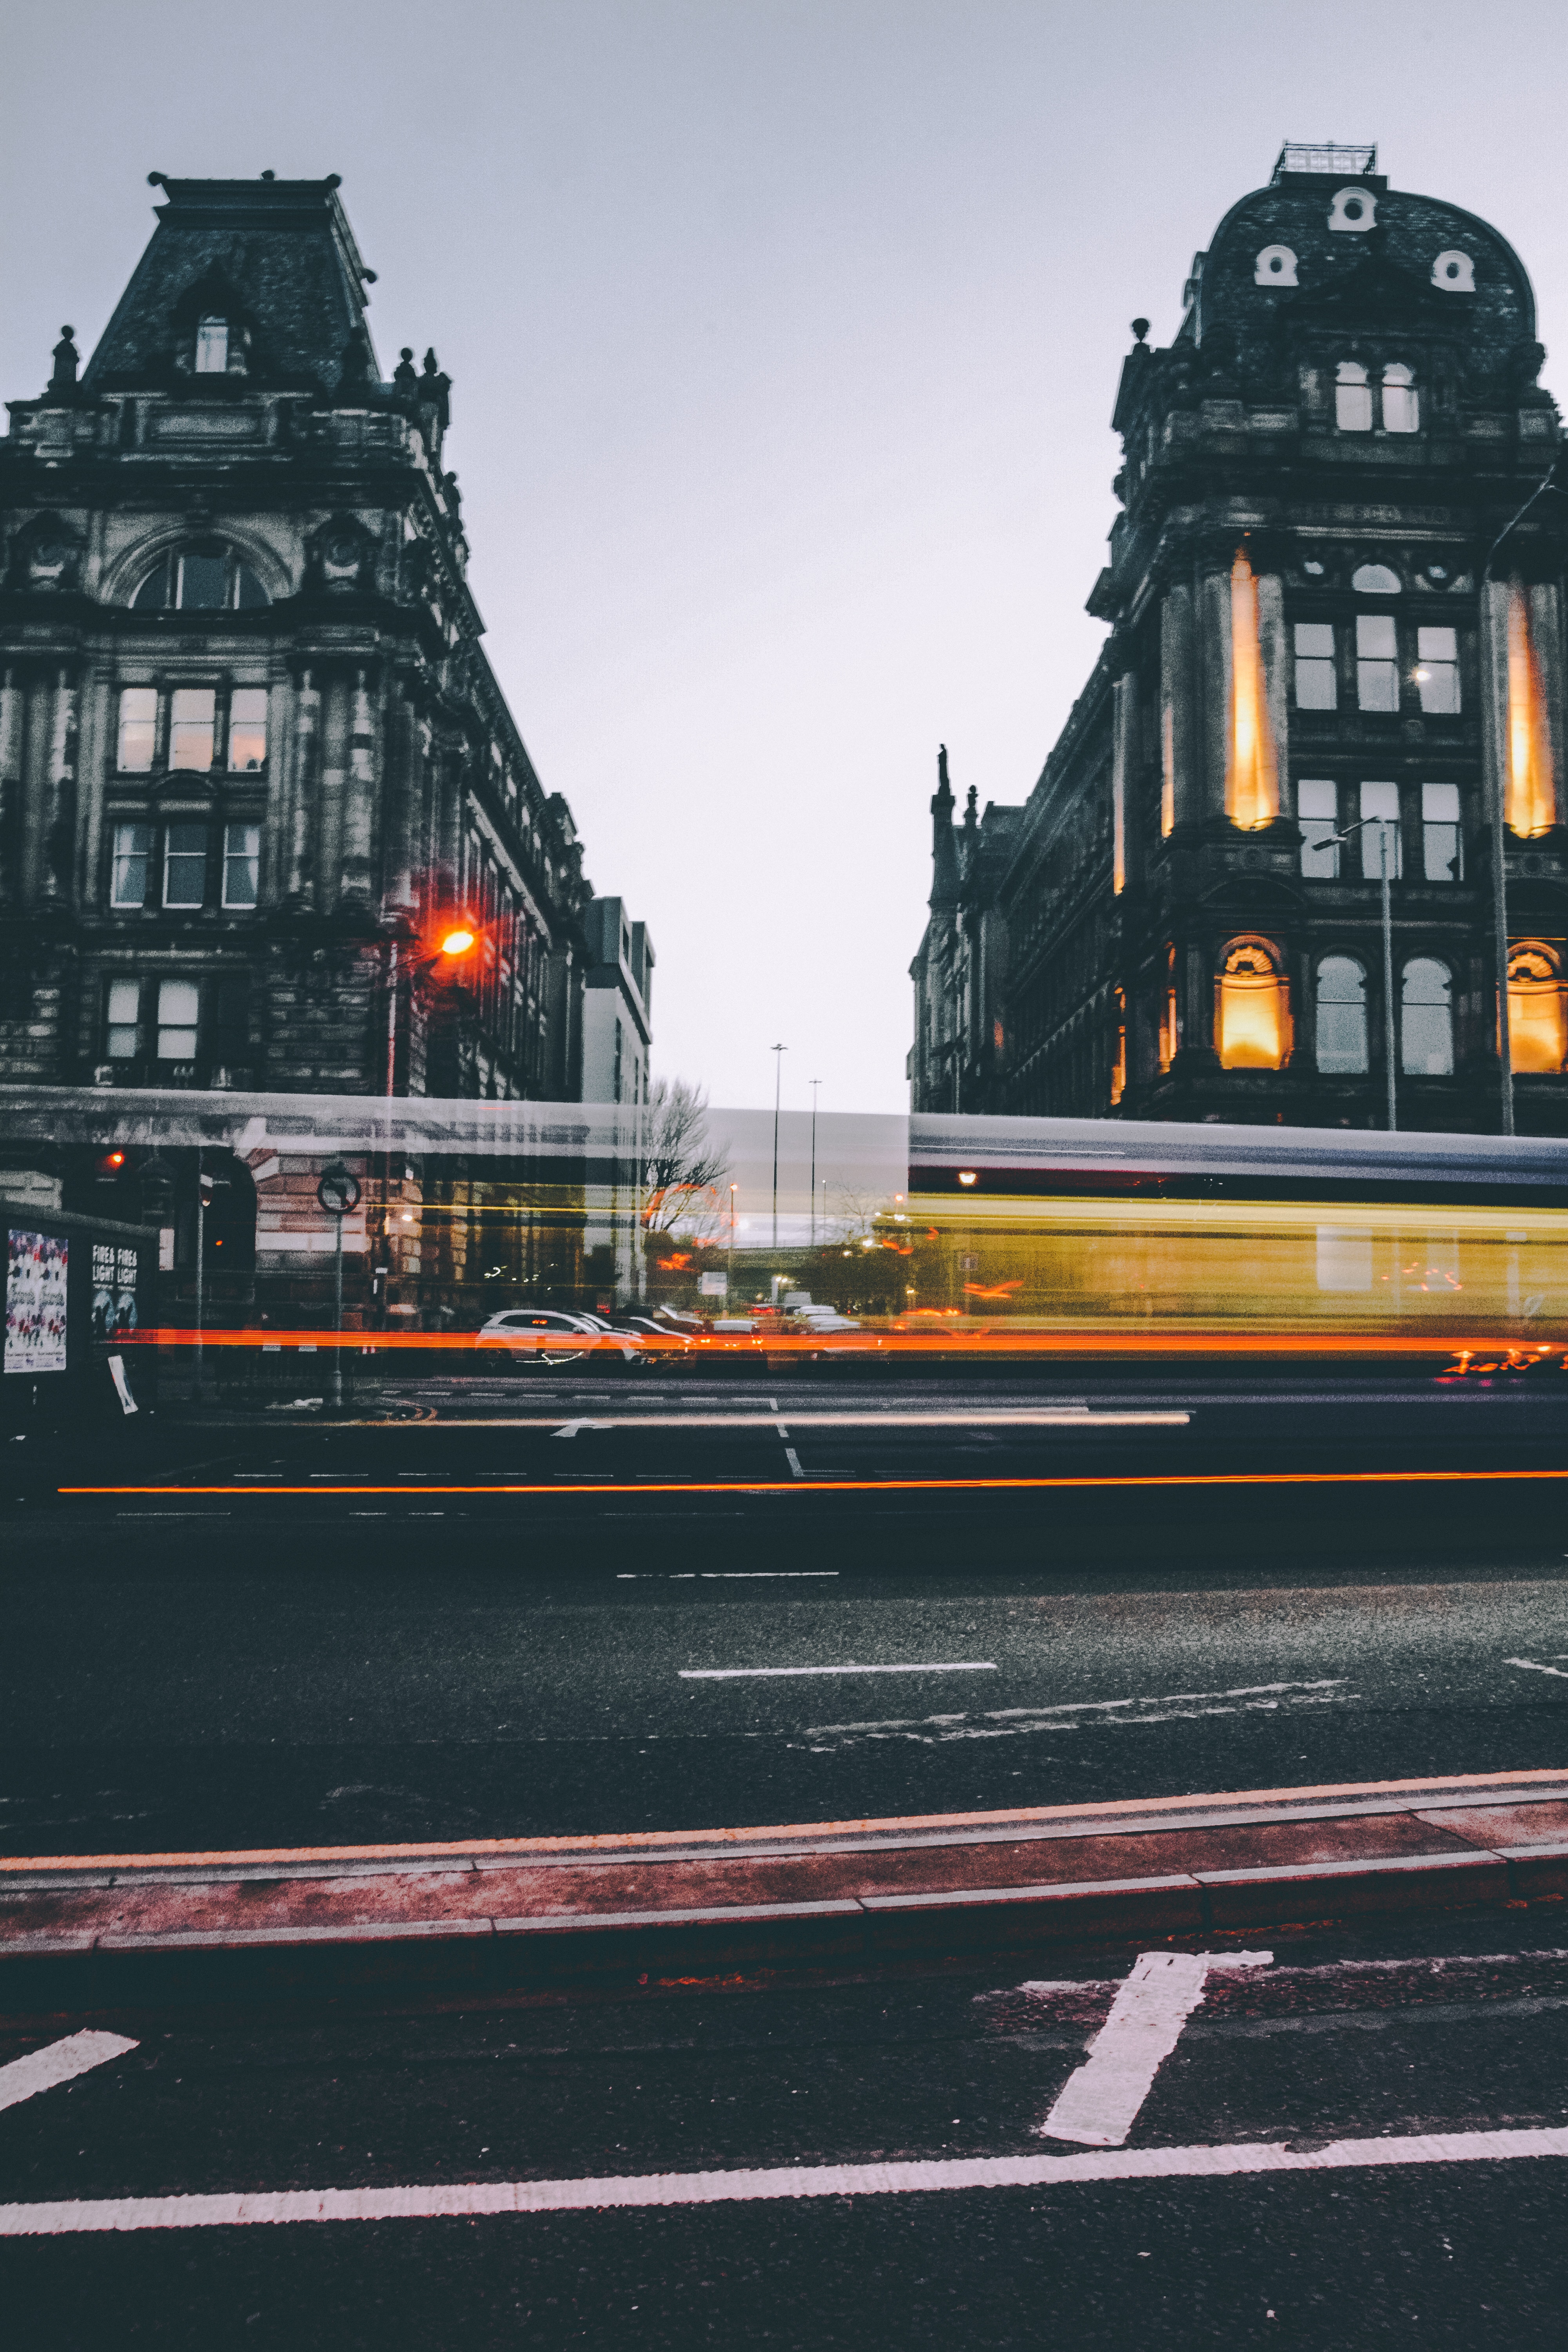
landmark, urban area, architecture, sky, street, town, road, light, city, transport, building, lane, human settlement, metropolis, infrastructure, asphalt, tree, house, road surface, traffic, metropolitan area, thoroughfare, facade, cloud, pedestrian crossing, night, evening, residential area, pedestrian, cityscape, intersection, vehicle, church, nonbuilding structure, tourist attraction, town square, tourism, dusk, car